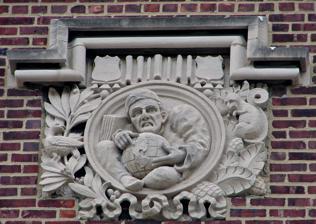
Building: Gen. David B. Birney School
Country: United States of America
Year built: 1913
United States historic place Gen. David B. Birney School U.S. National Register of Historic Places Gen. David B. Birney School decorative panel, September 2010 Show map of Philadelphia Show map of Pennsylvania Show map of the United States Location 900 W. Lindley St., Philadelphia, Pennsylvania Coordinates 40°01′45″N 75°08′19″W / 40.0293°N 75.1387°W / 40.0293; -75.1387 Area 2.5 acres (1.0 ha) Built 1912-1913 Built by Wehmeyer, H.H. Architect Richards, Henry deCourcy Architectural style Tudor Revival MPS Philadelphia Public Schools TR NRHP reference No. 88002246 Added to NRHP November 18, 1988 Gen. David B. Birney School is a historic school building located in the Logan neighborhood of Philadelphia .  Originally built for the School District of Philadelphia , it was designed by Henry deCourcy Richards and built in 1912–1913. The building is now home to The Lindley Academy Charter School At Birney, a charter school within the School District of Philadelphia. The building is a three-story, five-bay, reinforced concrete building in the Tudor Revival -style.  It is faced in brick and features a limestone center entrance with entablature and decorative panels. The school was named for Civil War General David B. Birney (1825-1864), son of the noted abolitionist James G. Birney . It was added to the National Register of Historic Places in 1988. References